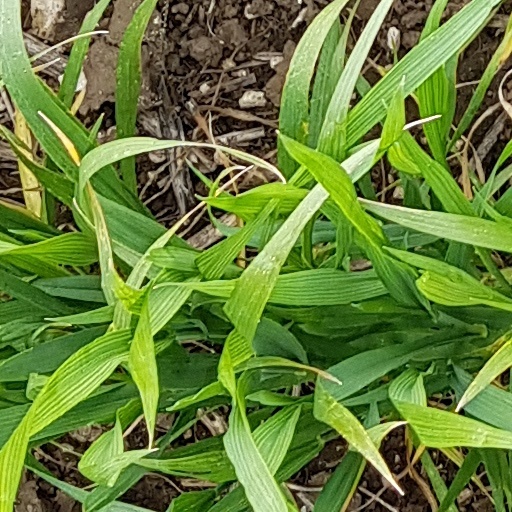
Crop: wheat